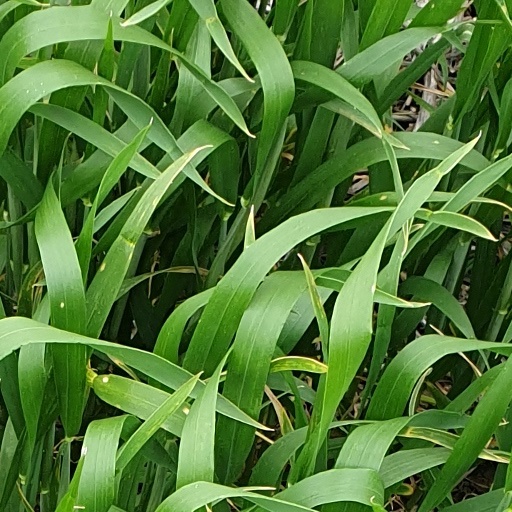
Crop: wheat